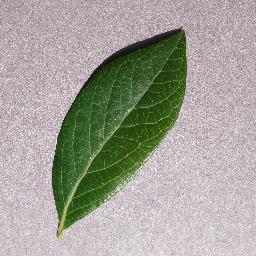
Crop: blueberry
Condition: healthy